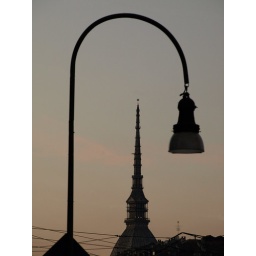
The &amp;quot;Mole&amp;quot; under a street lamp